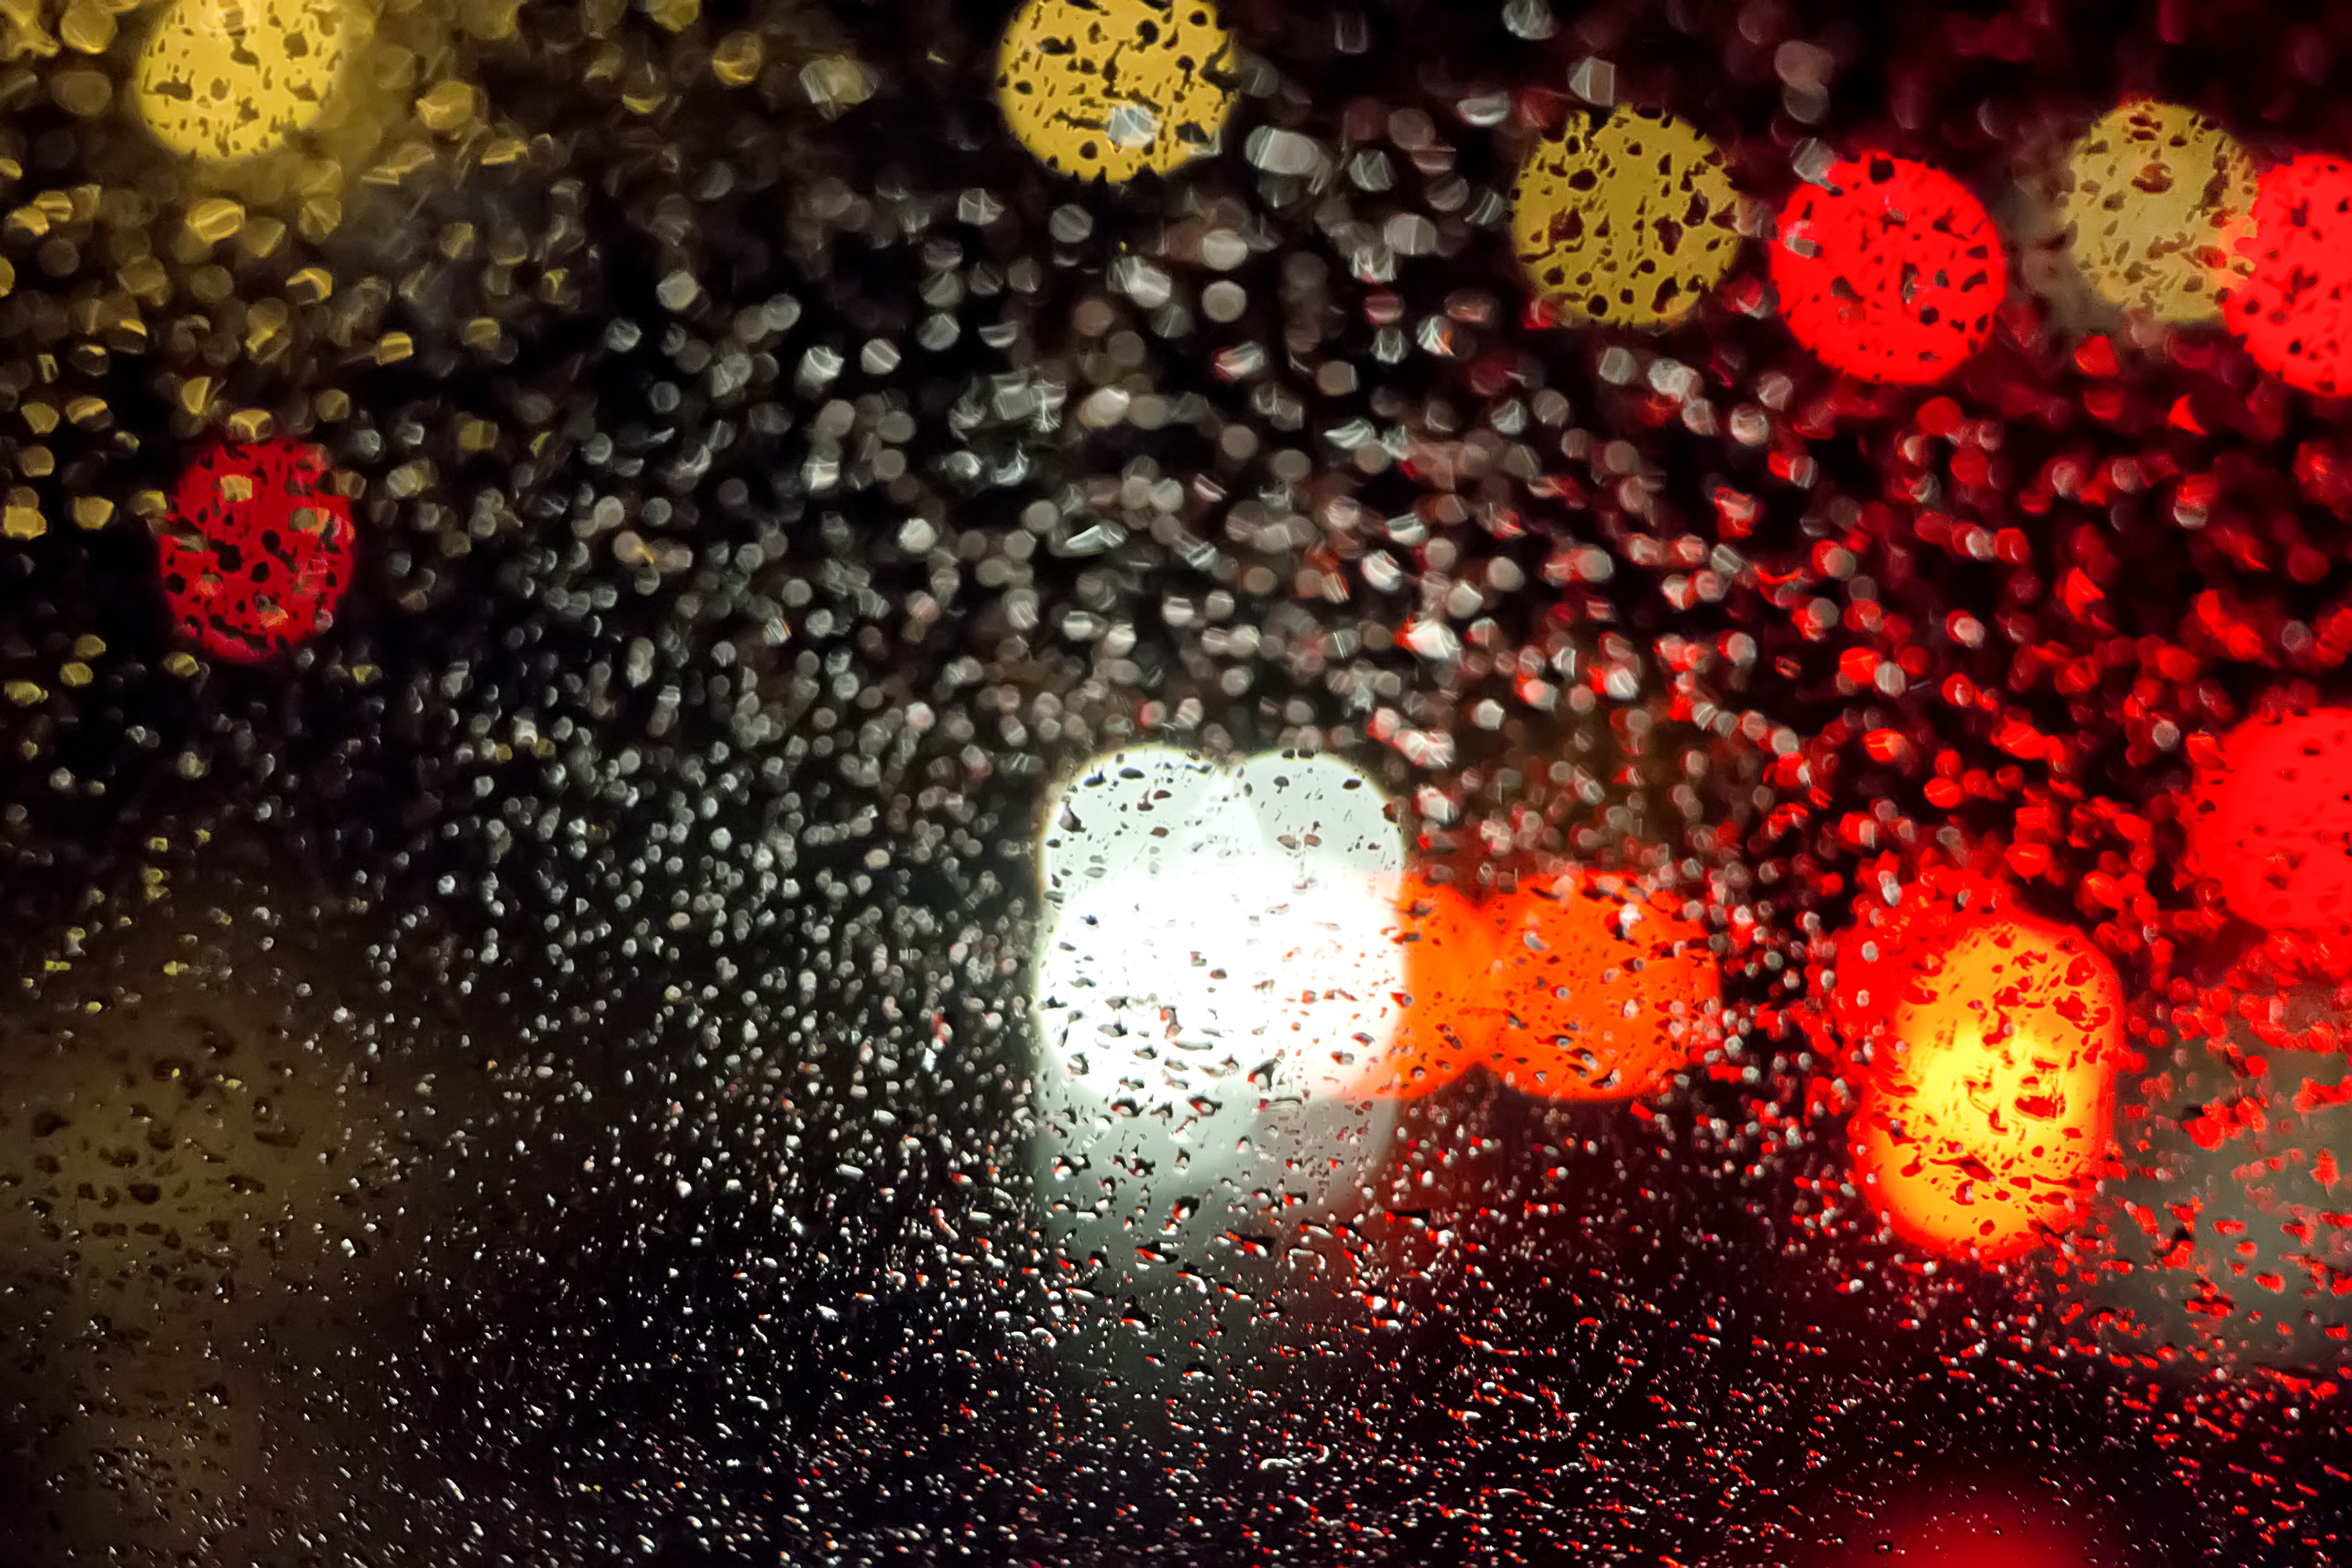
water, light, bokeh, night, tea, flower, window, glass, city, dark, flow, red, color, colorful, lighting, life, reflect, non, stop, mood, night view, sprint, rainwater, macro photography, republic of korea, gangnam, passenger car, the car is not, all these years